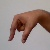
The image shows a hand gesture representing the letter 'Q' in Indian Sign Language.